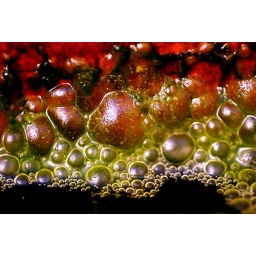
There were weird bubbles in some manky water in a flower pot in the garden.